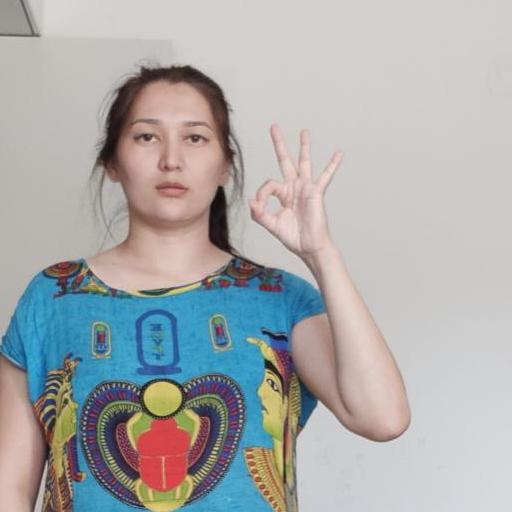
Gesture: ok